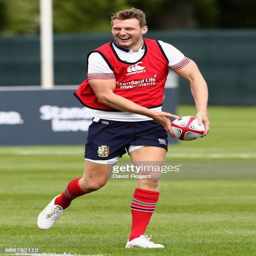
athlete runs with the ball during the training session held